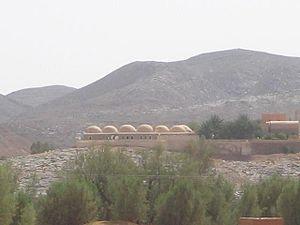
Kerzzaz - Algérie العربية: منظر جانبي لبلدية كرزاز
Kerzaz est une daïra de la wilaya de Béchar située à 120 km au sud-est de Béni-Abbès et à 330 km au sud-est de Béchar. La daïra de Kerzaz est composée de trois communes : Kerzaz, Beni Ikhlef et Timoudi.